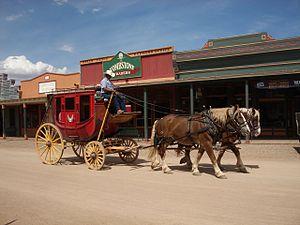
Tombstone est une ville américaine située dans le comté de Cochise, dans l'État de l'Arizona. Sa population s’élevait à 1 380 habitants lors du recensement de 2010, estimée à 1 300 habitants en 2016. Elle est restée célèbre pour être le lieu où s'est déroulée la fusillade d'OK Corral en 1881.